BMW Z

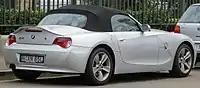
BMW Z4 Roadster

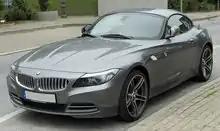
BMW Z4

The Z8 was produced from 2000 to 2003 and was the production variant of the 1997 Z07 concept car, which was designed by Danish Henrik Fisker at BMW's DesignworksUSA. The Z07 originally was designed as a styling exercise to celebrate the 507 roadster of the 1950s, but the overwhelming popularity of the concept spurred BMW's decision to produce a limited production model called the Z8. 5,703 cars were built, approximately half of which were exported to the United States.